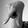
ASL letter: Q